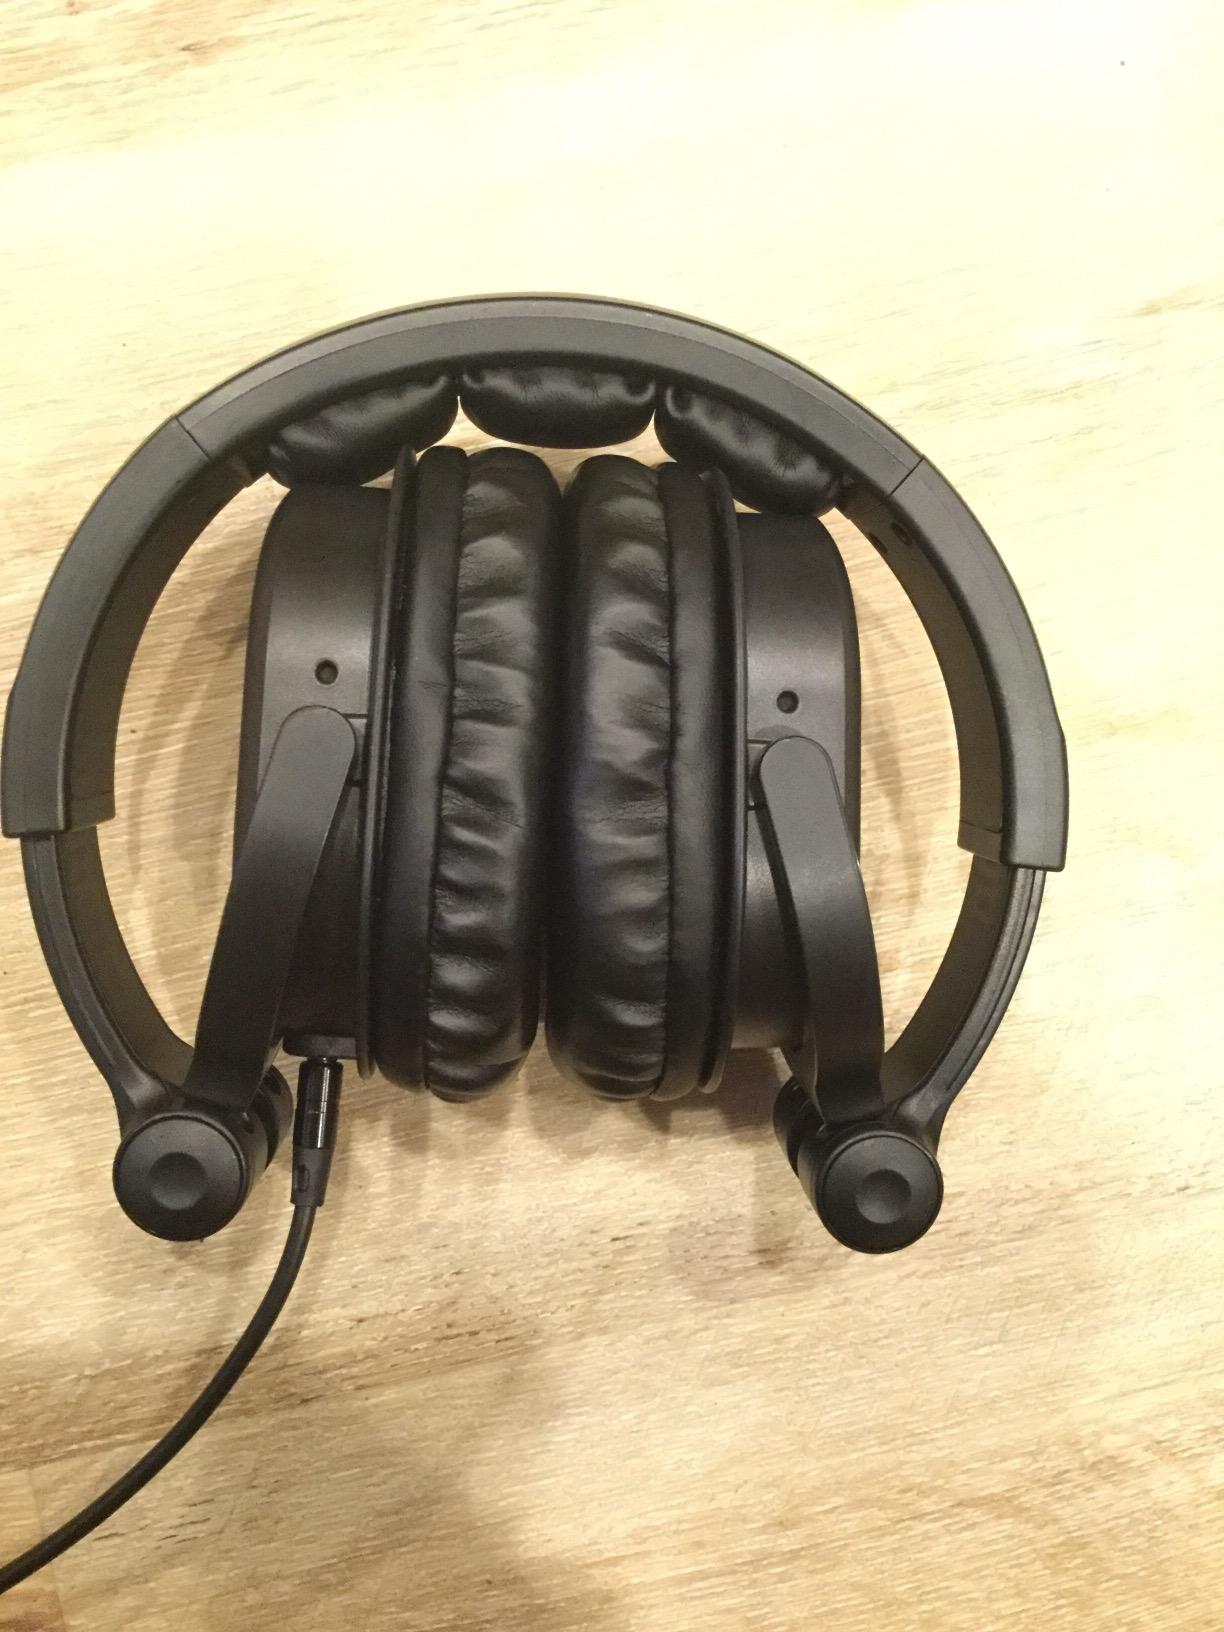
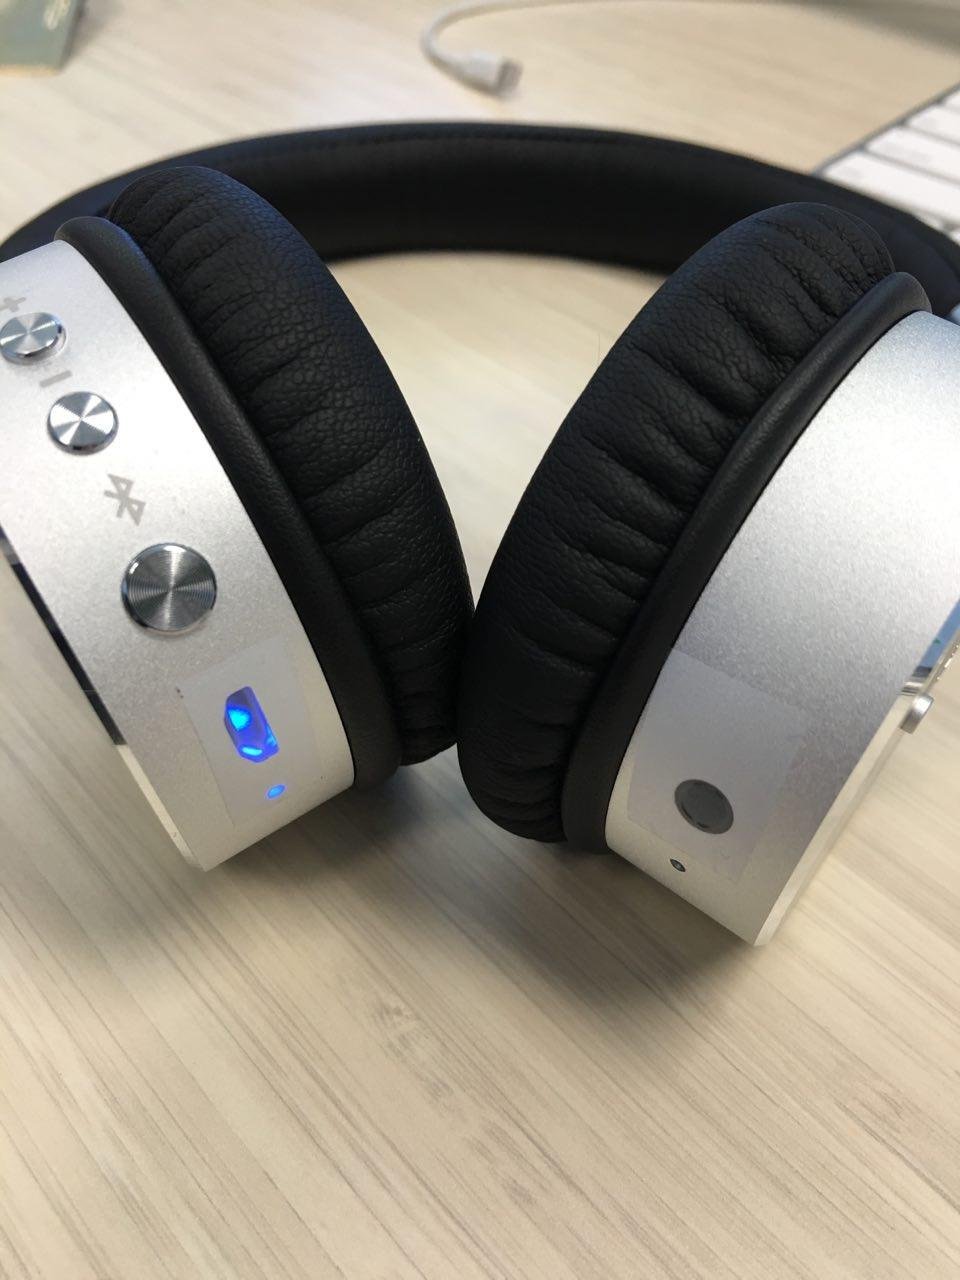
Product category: headphones
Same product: no